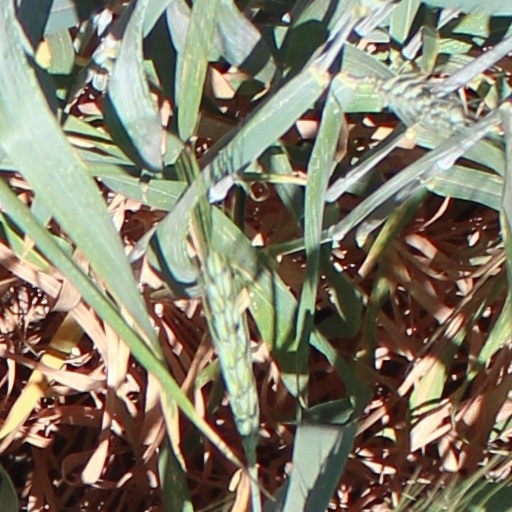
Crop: wheat